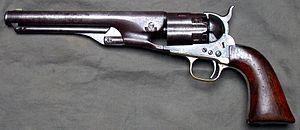
Pendant la guerre de Sécession, le 5ᵉ United States Colored Cavalry est un des 6 régiments de cavalerie des USCT de l'United States Army.
Le Colt 1860 Army, conçu par Samuel Colt New Model Holster Pistol en calibre .44 est un revolver se chargeant par la bouche, mise à feu par des capsules à percussion, à simple action fabriqué en 200 500 exemplaires dans l'usine de Samuel Colt à Hartford, dans le Connecticut entre 1860 et 1873.